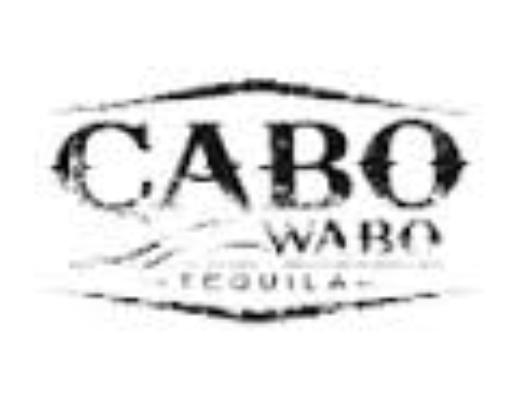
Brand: Cabo Wabo
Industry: Food